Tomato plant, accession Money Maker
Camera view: vertical (180 deg); turntable rotation: 330 degrees
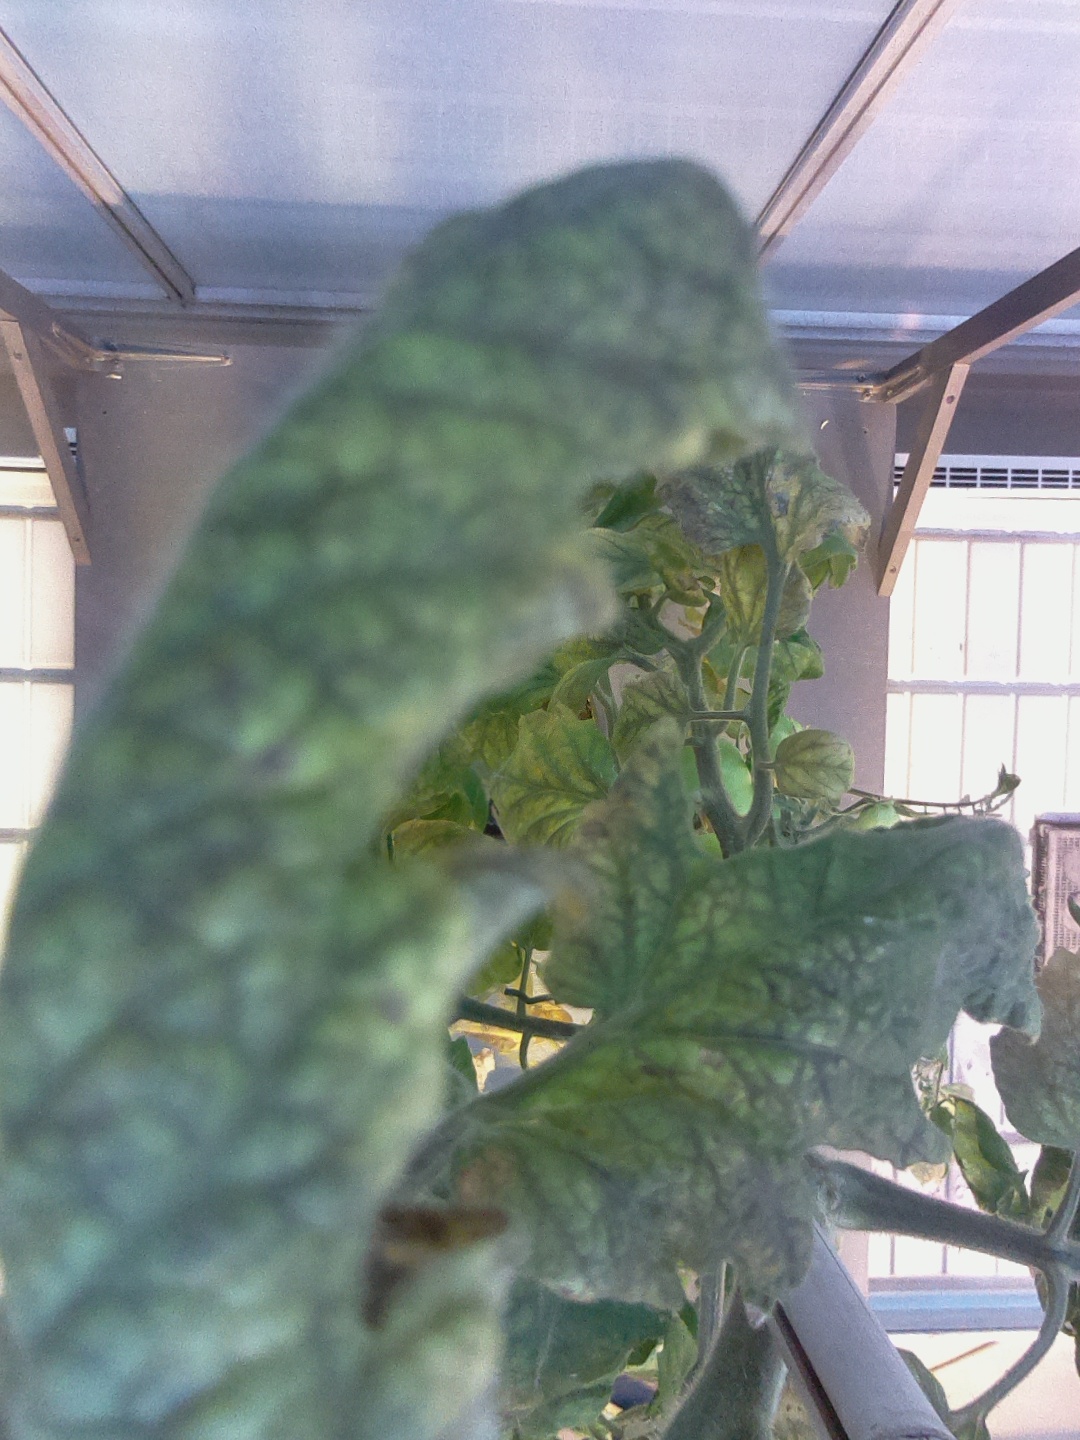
BBCH growth stage 78: 80% -90% of final fruit size